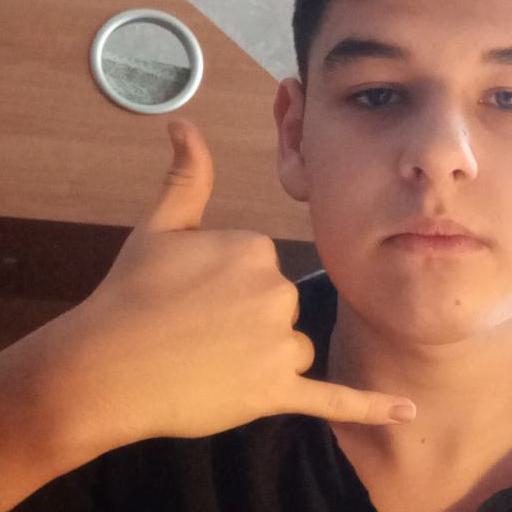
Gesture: call